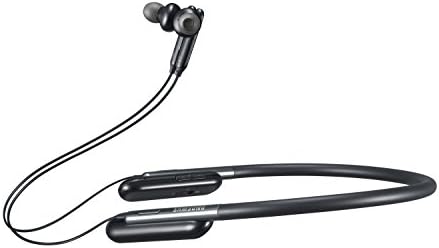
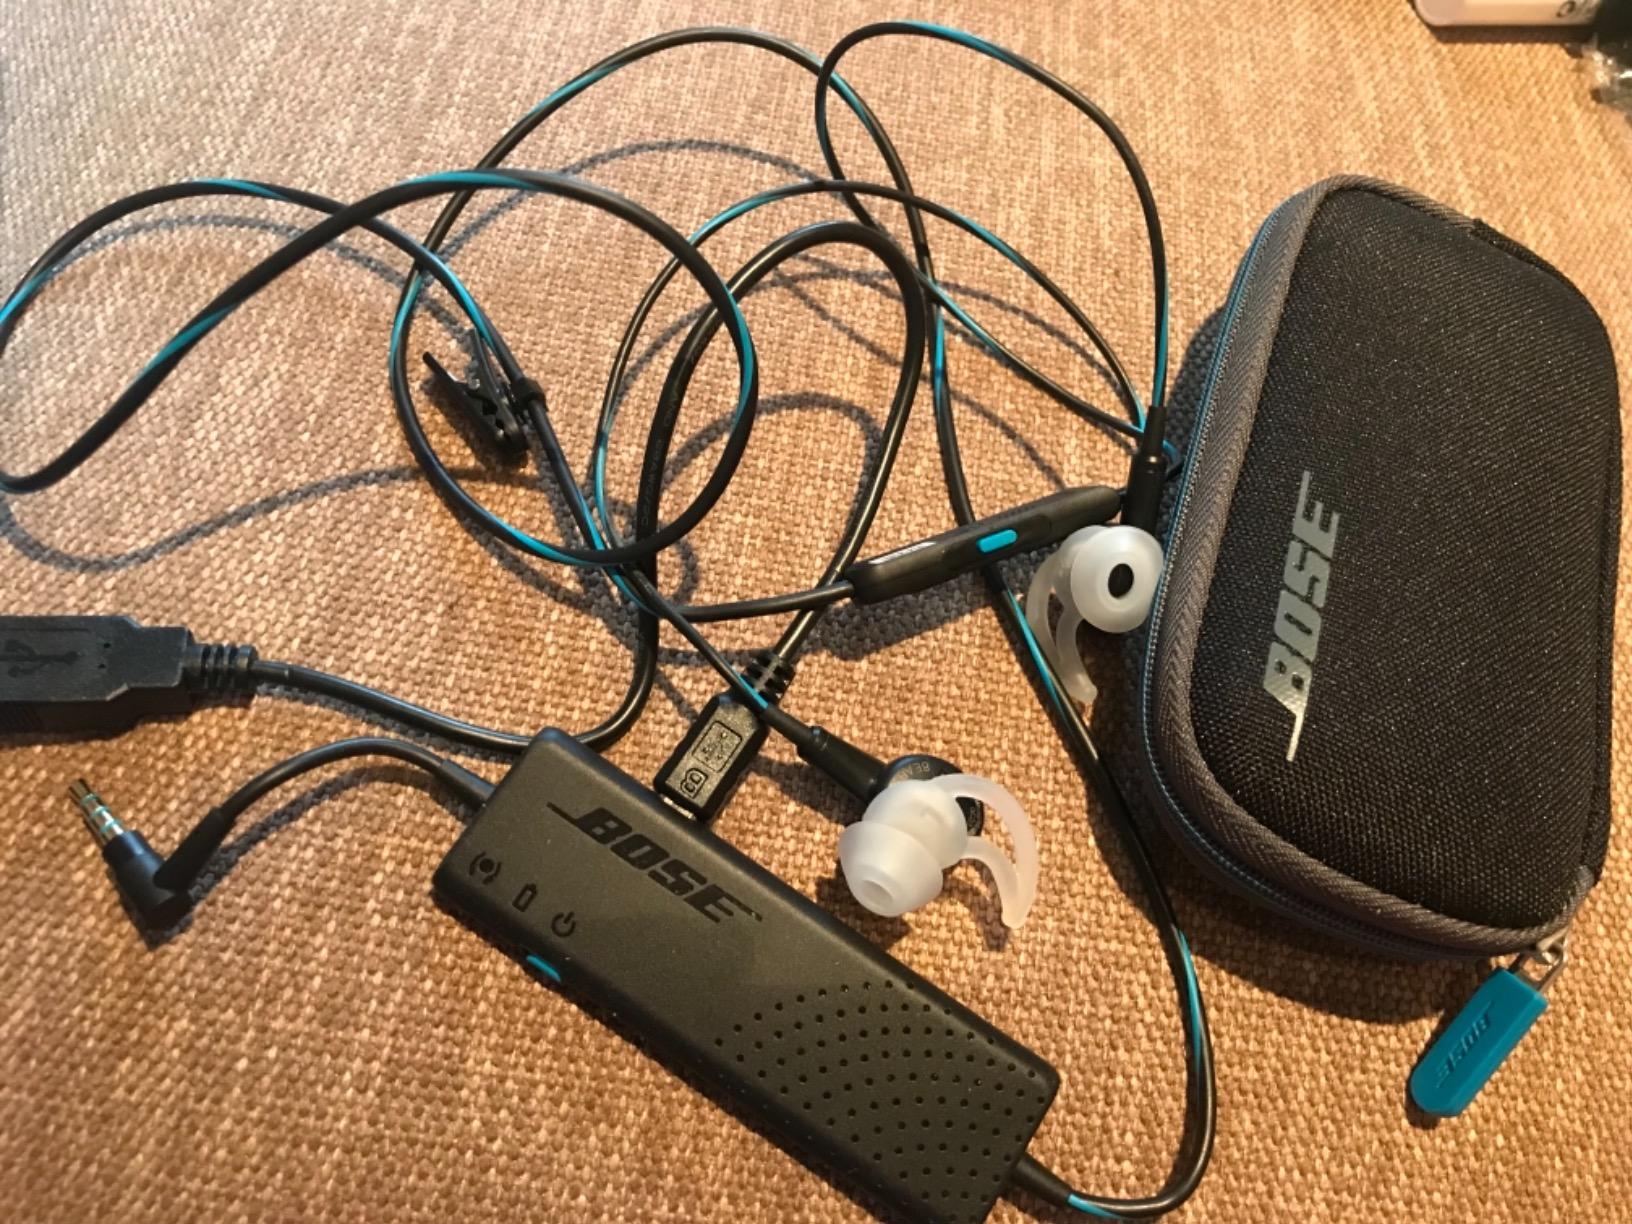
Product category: headphones
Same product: no